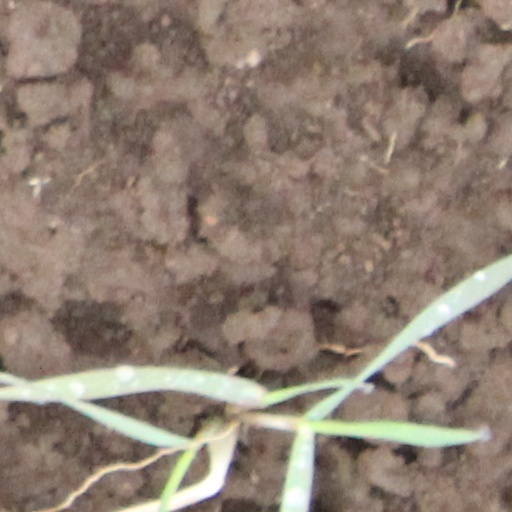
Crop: wheat